Penmachno quarry

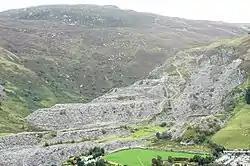
View of the Penmachno quarry from the north-west, in 2007

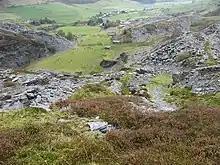
View of the infilled main pit from the south. The outline of the northern mill can be seen just beyond the two remaining buildings

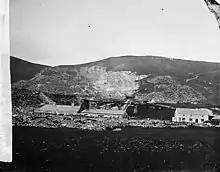
Penmachno quarry around 1875, showing the northern mill

The Penmachno quarry (also known as Cwm Machno quarry, Rhiwfachno quarry, or Tan-y-Rhiw quarry) was a slate quarry near Cwm Penmachno, Conwy, North Wales. It was directly below the Rhiwbach Quarry. It was worked between 1818 and 1962.